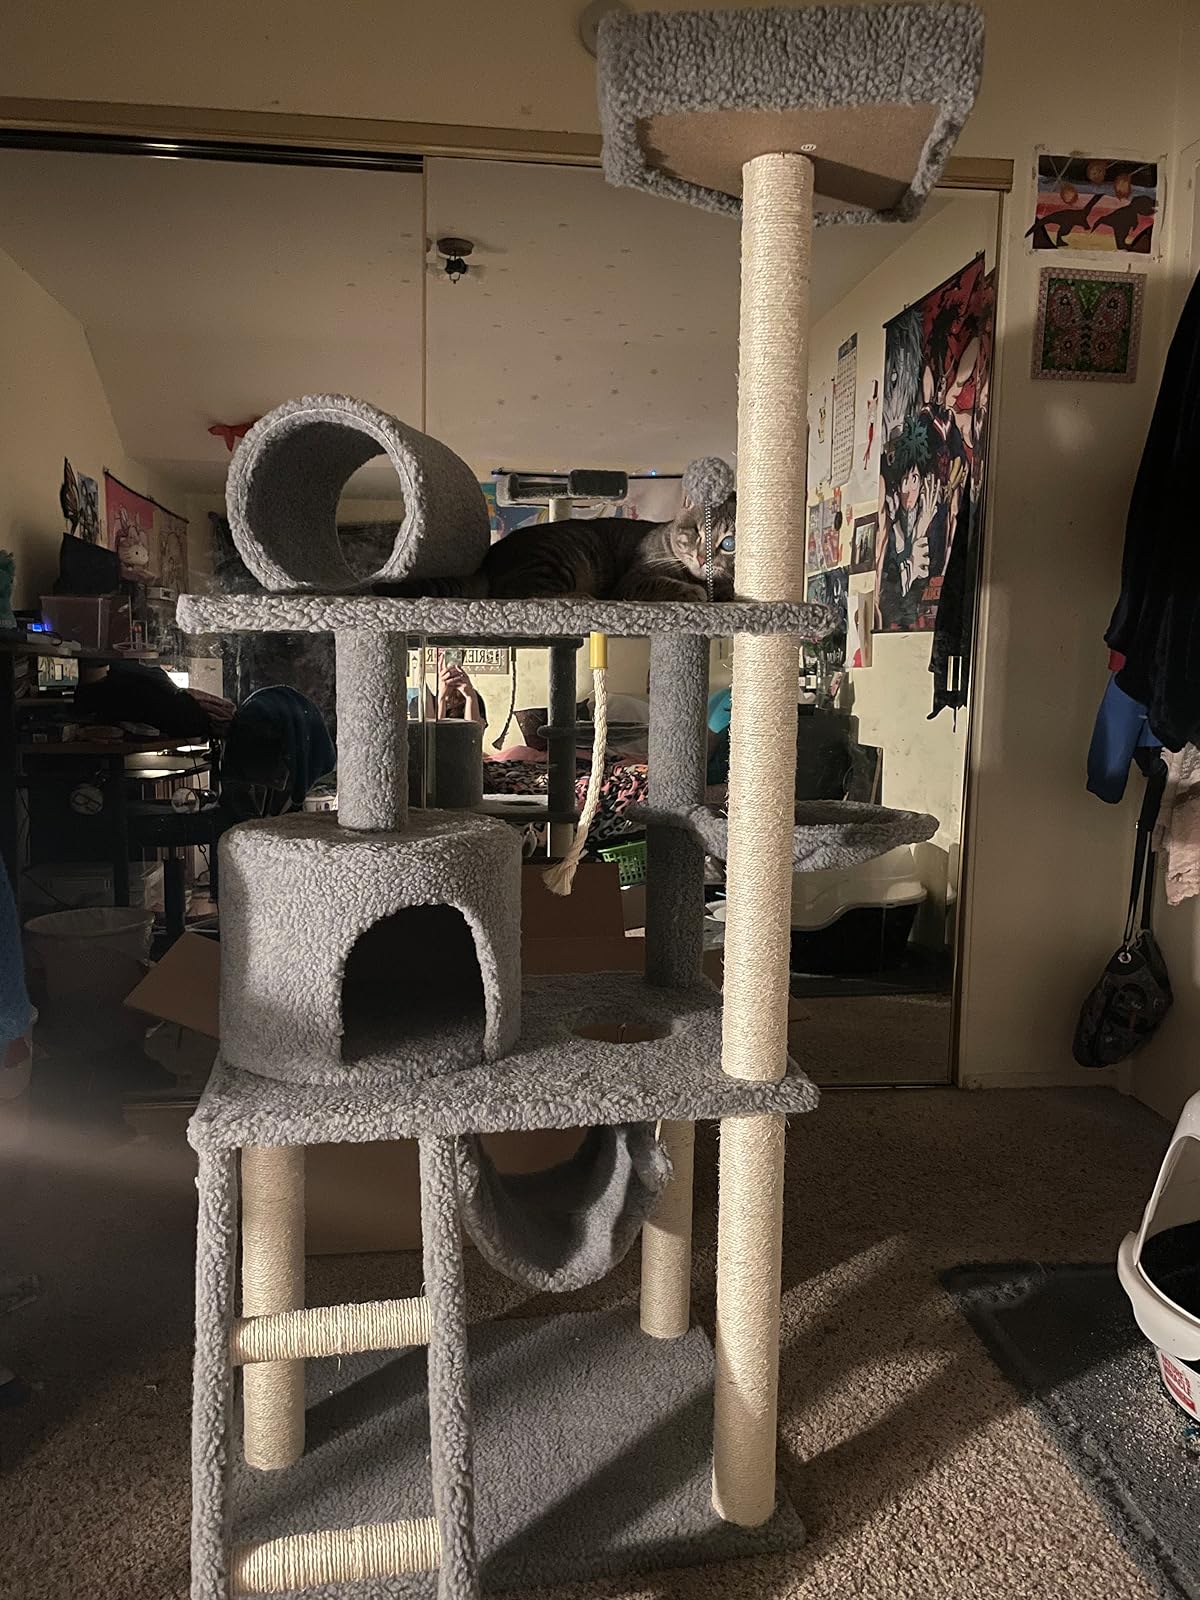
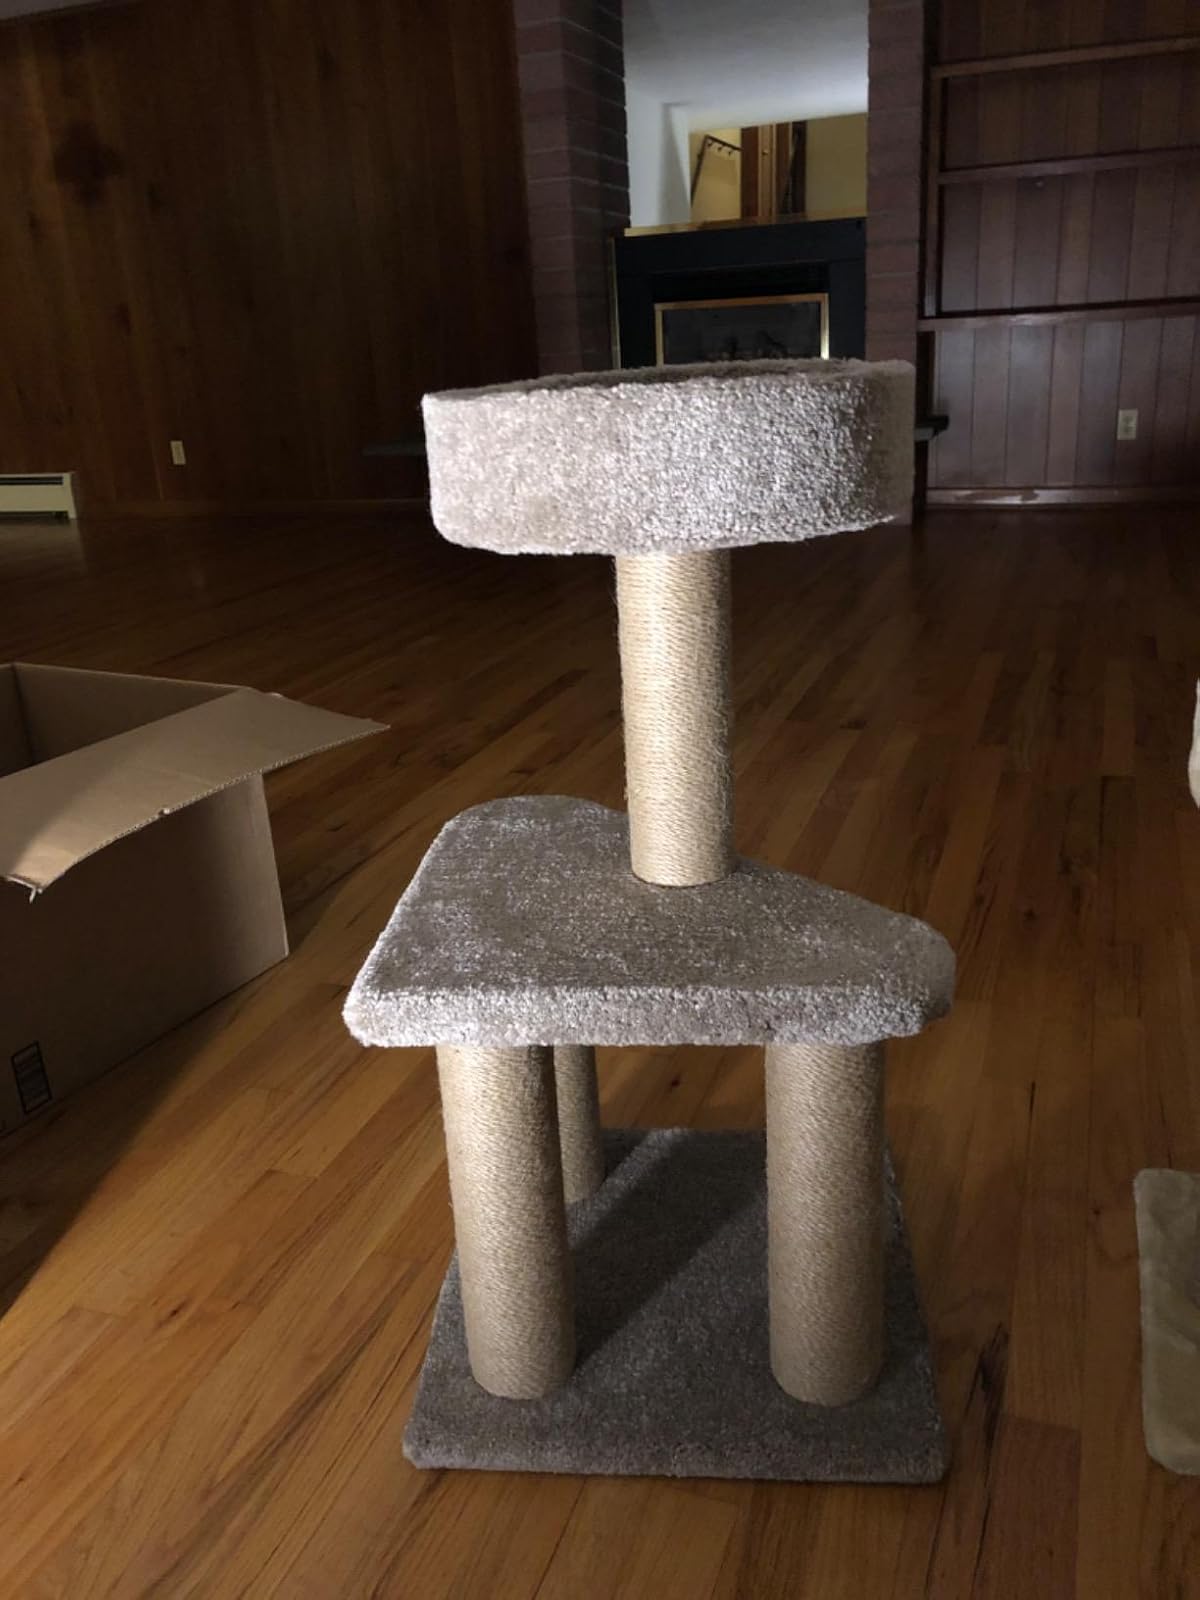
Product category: items_cat tree
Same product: no